Sombrero de catite

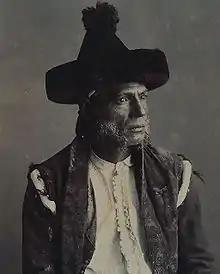

The sombrero de catite or simply catite is a traditional Andalusian hat, which received its name from a conically shaped sweet.